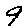
Label: 9